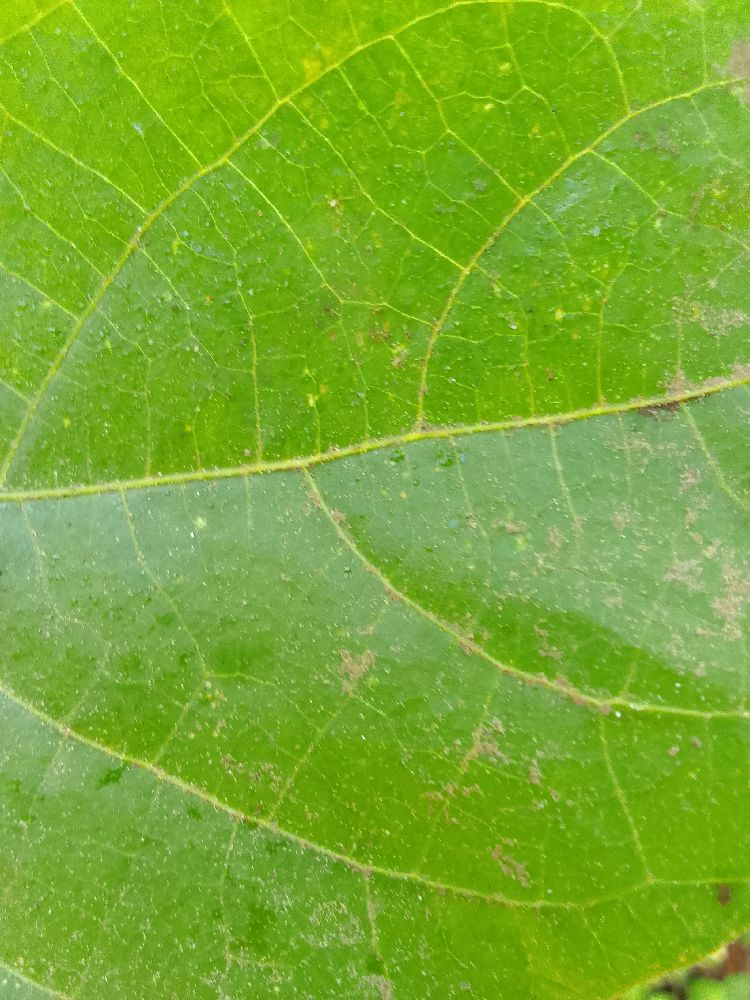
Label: healthy